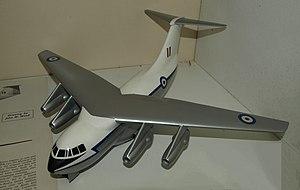
L’Armstrong Whitworth AW.681, également connu sous le nom Whitworth Gloster 681 ou Hawker Siddeley HS.681, était un projet d’appareil de transport militaire STOL à long rayon d’action conçu par Armstrong Whitworth Aircraft qui devait évoluer vers un appareil VTOL. Il fut conçu pour répondre aux spécifications de l’OTAN BMR-4.
Le Rolls-Royce RB.141 Medway était un gros turboréacteur à faible taux de dilution, conçu, produit et testé comme prototype par la société britannique Rolls-Royce Limited au début des années 1960. Le projet fut annulé en raison de changements au niveau des besoins du marché du moment, les mêmes qui menèrent d'ailleurs au développement du plus petit mais similaire Rolls-Royce Spey, et l'annulation du projet de l'avion de transport militaire Armstrong Whitworth AW.681.